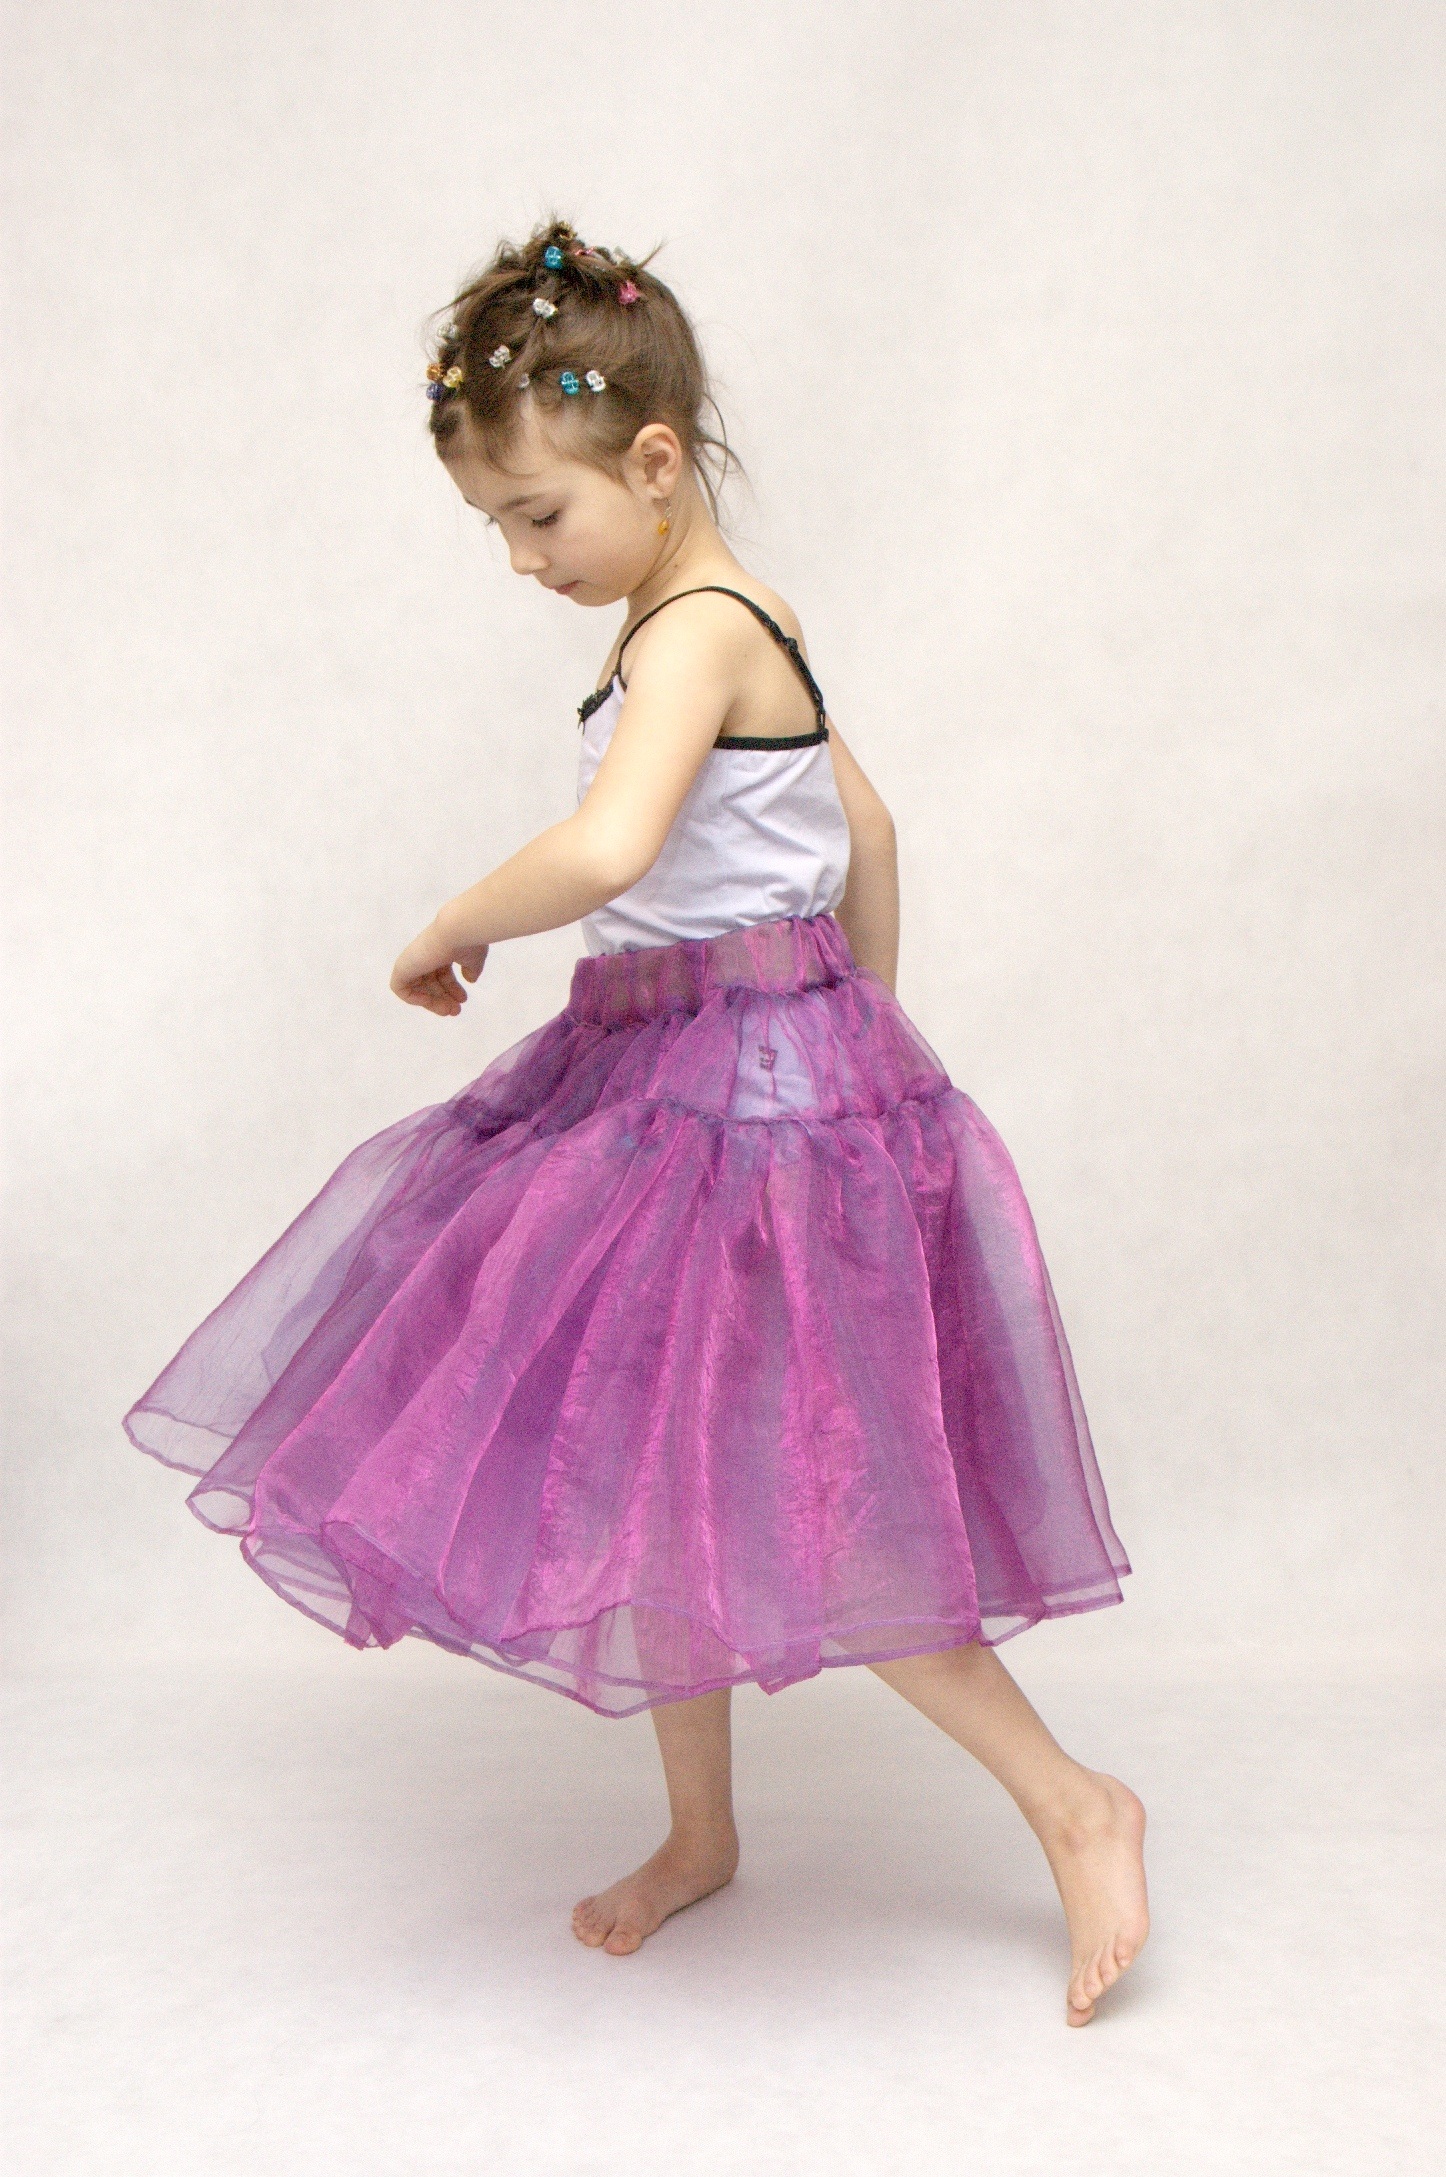
girl, dance, pattern, child, clothing, pink, toy, hairstyle, ballet, dress, gown, quinceanera, cocktail dress, dance dress, ballet tutu